C. L. Blood

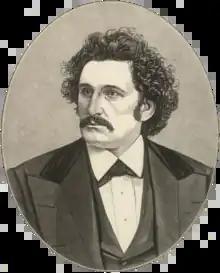
C. L. Blood, ca. 1875

Charles Lewis Blood (September 8, 1835 – September 27, 1908; alias C. H. Lewis "et al.") was an American con artist and self-styled physician who operated in Boston, New York City, Philadelphia, and Chicago. He produced a patent medicine treatment known as "oxygenized air", which he promoted as a cure for catarrh, scrofula, consumption, and diseases of the respiratory tract.